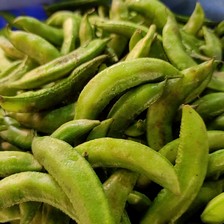
Label: others